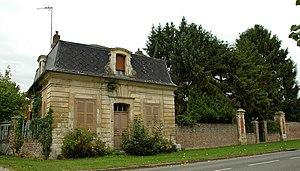
Cet article recense les monuments historiques de la Somme, en France.
Cet article recense de manière non exhaustive les châteaux, maisons fortes, mottes castrales, situés dans le département français de la Somme. Il est fait état des inscriptions et classements au titre des monuments historiques.